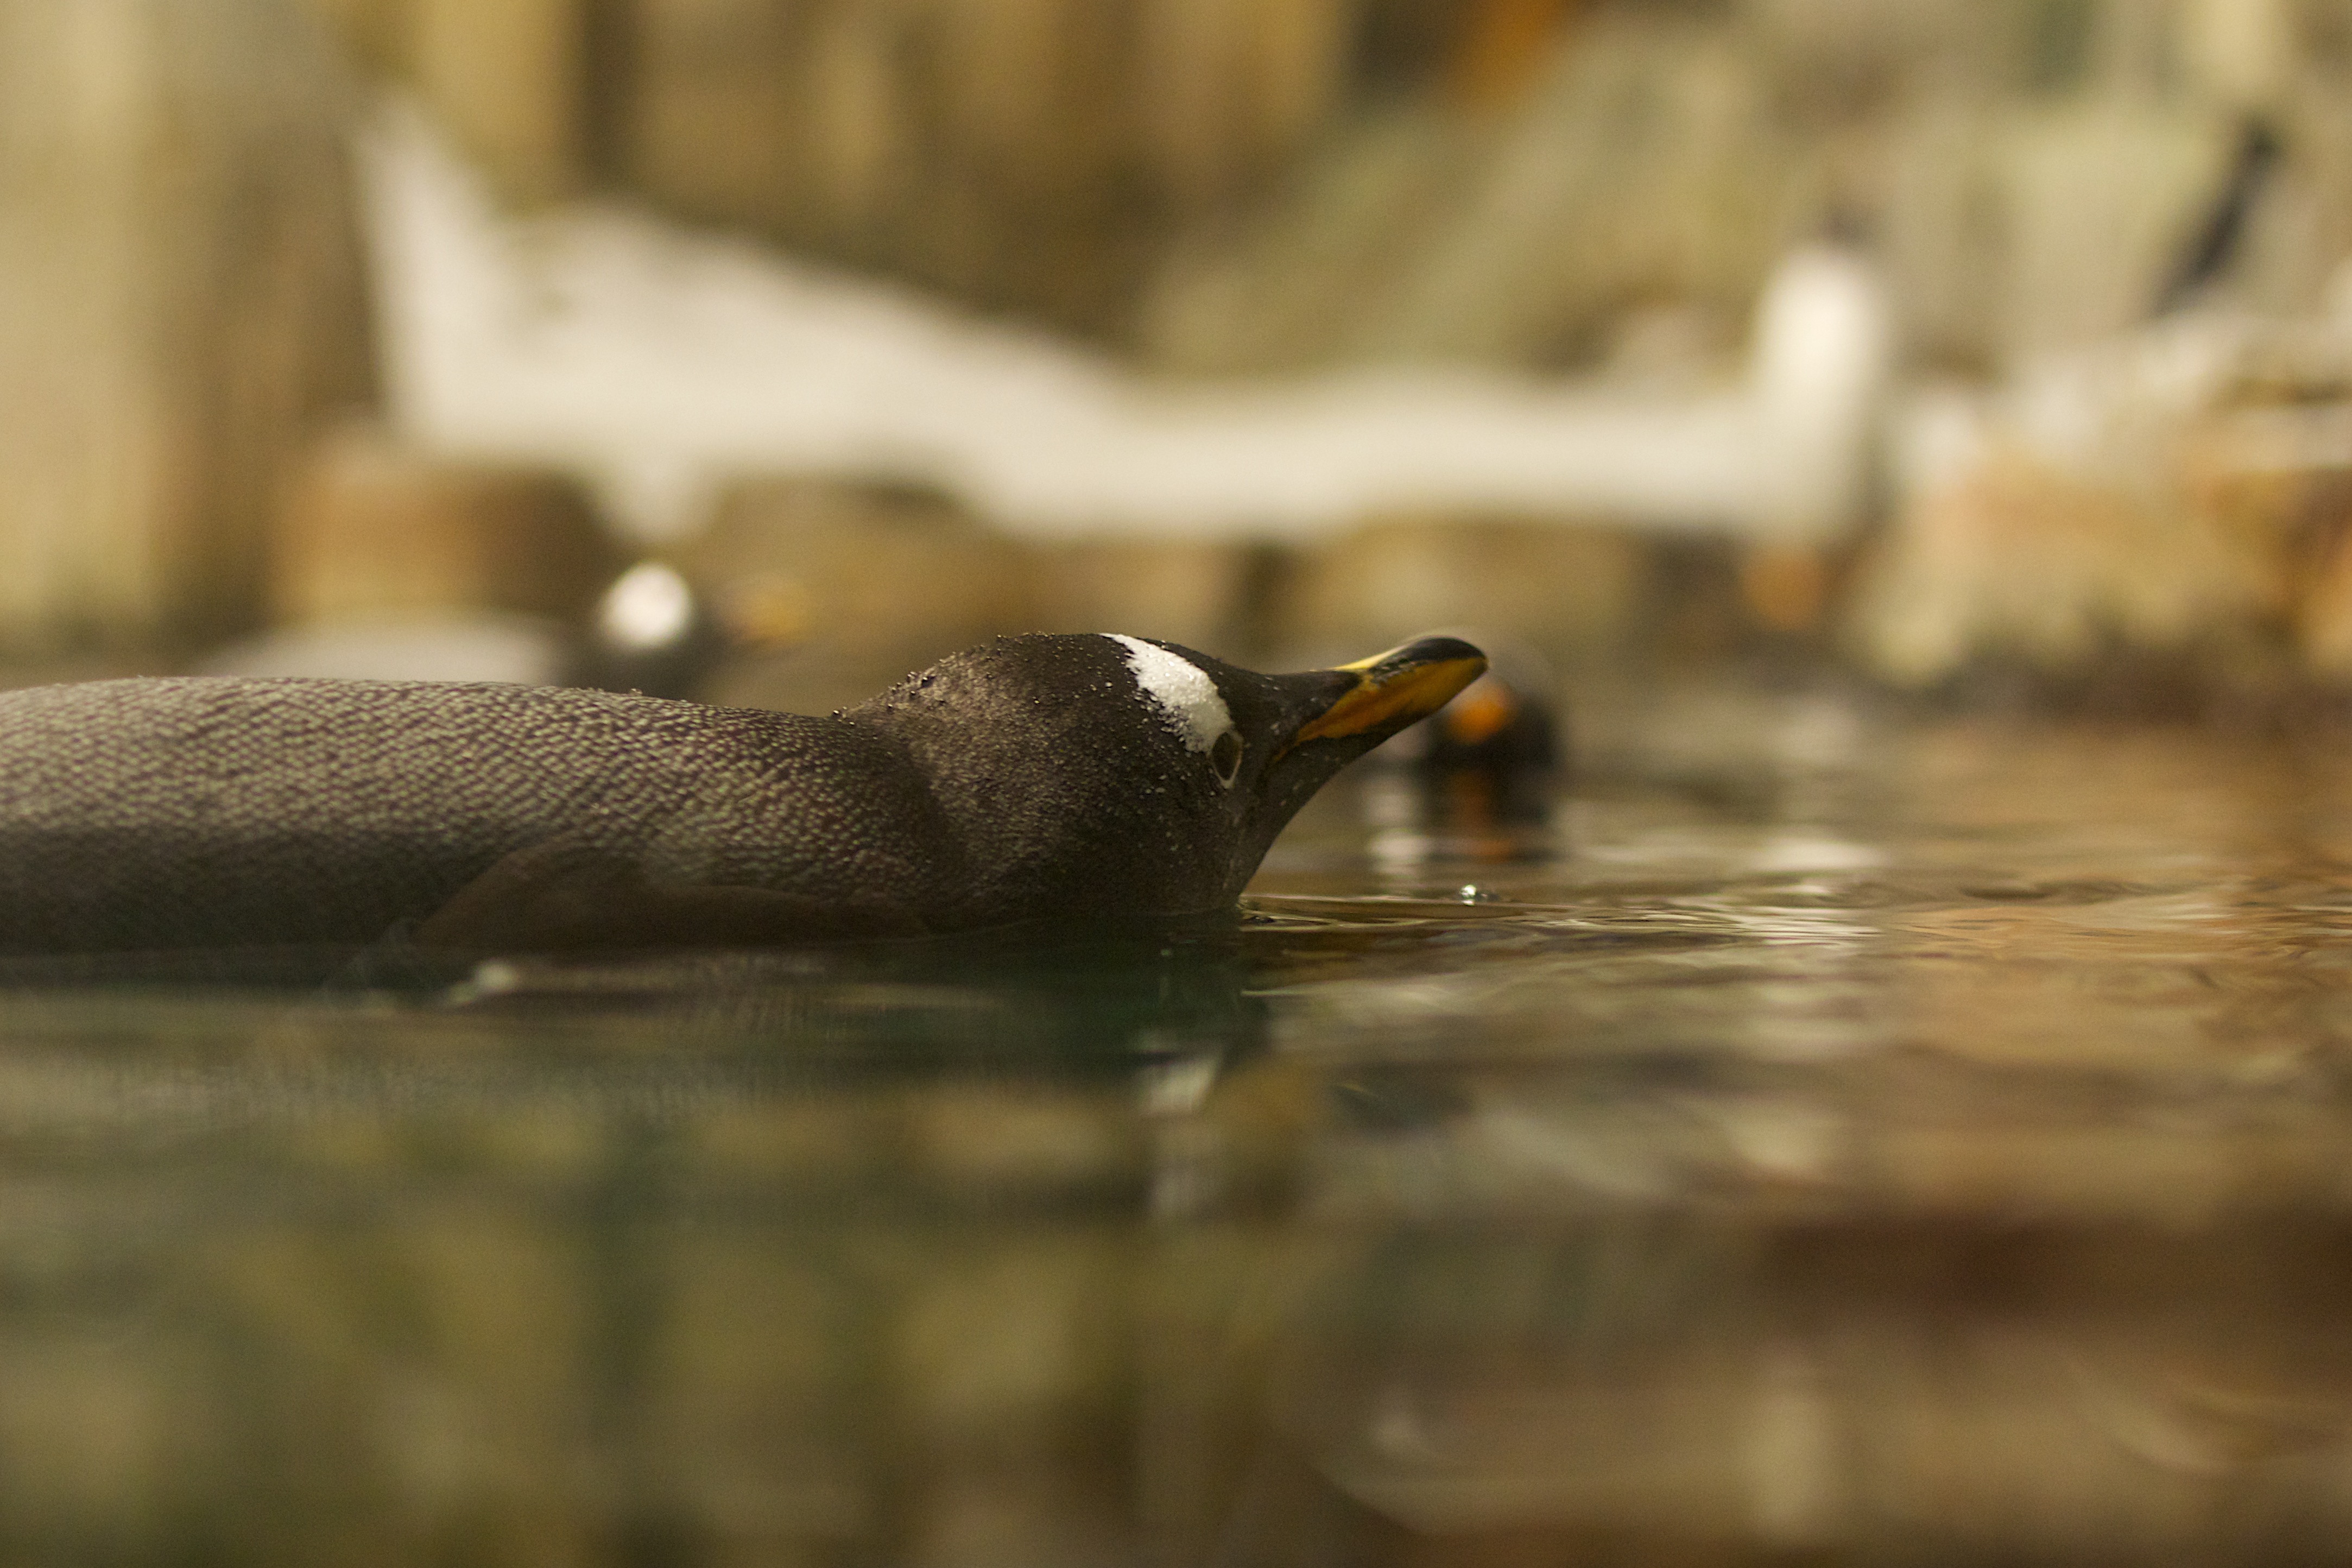
water, nature, bird, morning, wildlife, reflection, beak, fauna, close up, duck, vertebrate, waterfowl, 2011365, water bird, ducks geese and swans